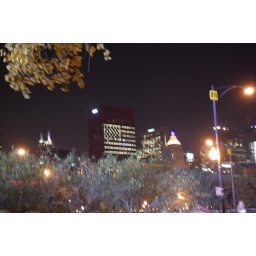
CNA building has American flag in window lights